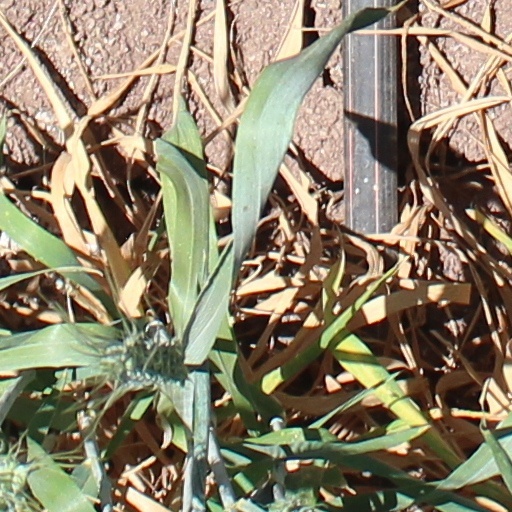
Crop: wheat